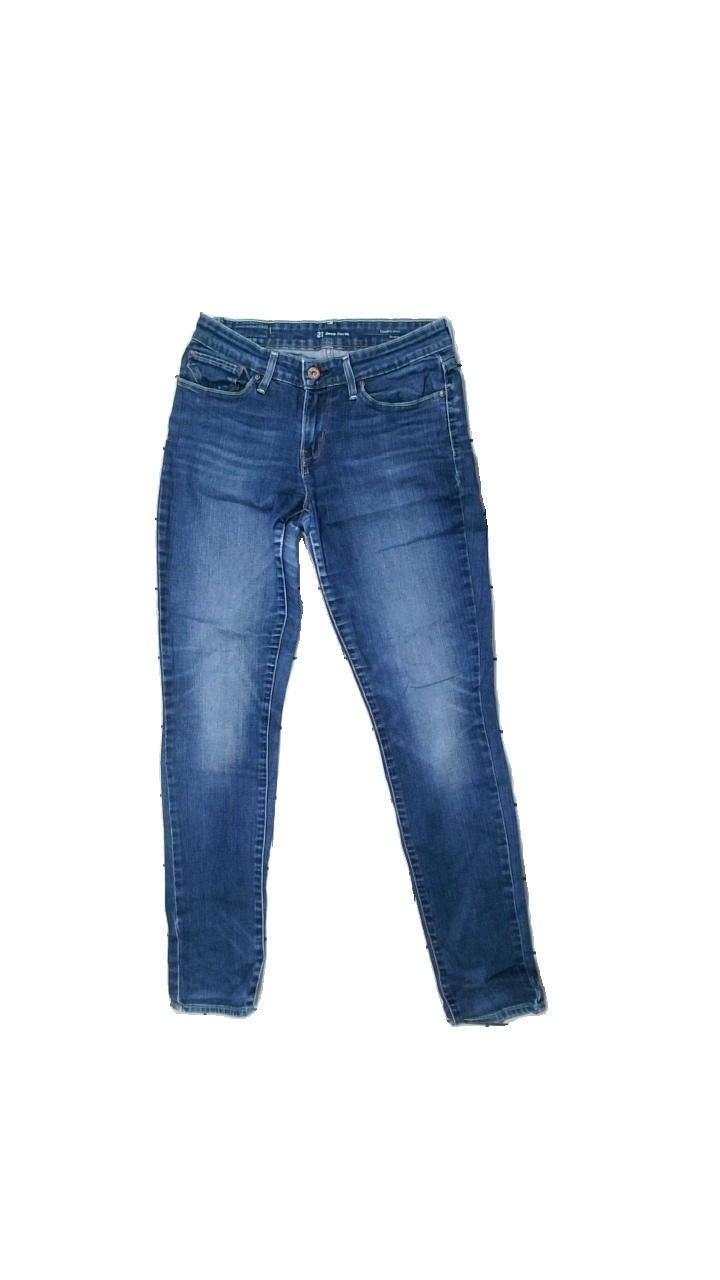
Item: Jeans (Ladies)
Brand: Missing
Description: Tight jeans
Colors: Blue
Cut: Tight
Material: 100% Cotton
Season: All
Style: Denim
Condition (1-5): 2
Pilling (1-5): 5
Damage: hole
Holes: Major
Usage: Recycle
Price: <50